Carlo Arghittu

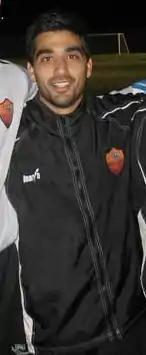
Arghittu in 2007

Carlo Arghittu (born May 27, 1974) is a Canadian former soccer player and coach who played in the Canadian National Soccer League, National Professional Soccer League, USL A-League, and the Canadian Professional Soccer League.